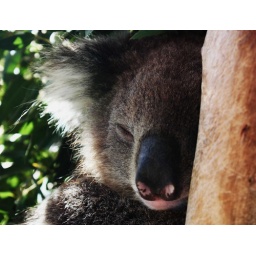
Fluffy female Koala sleeping against a tree branch.